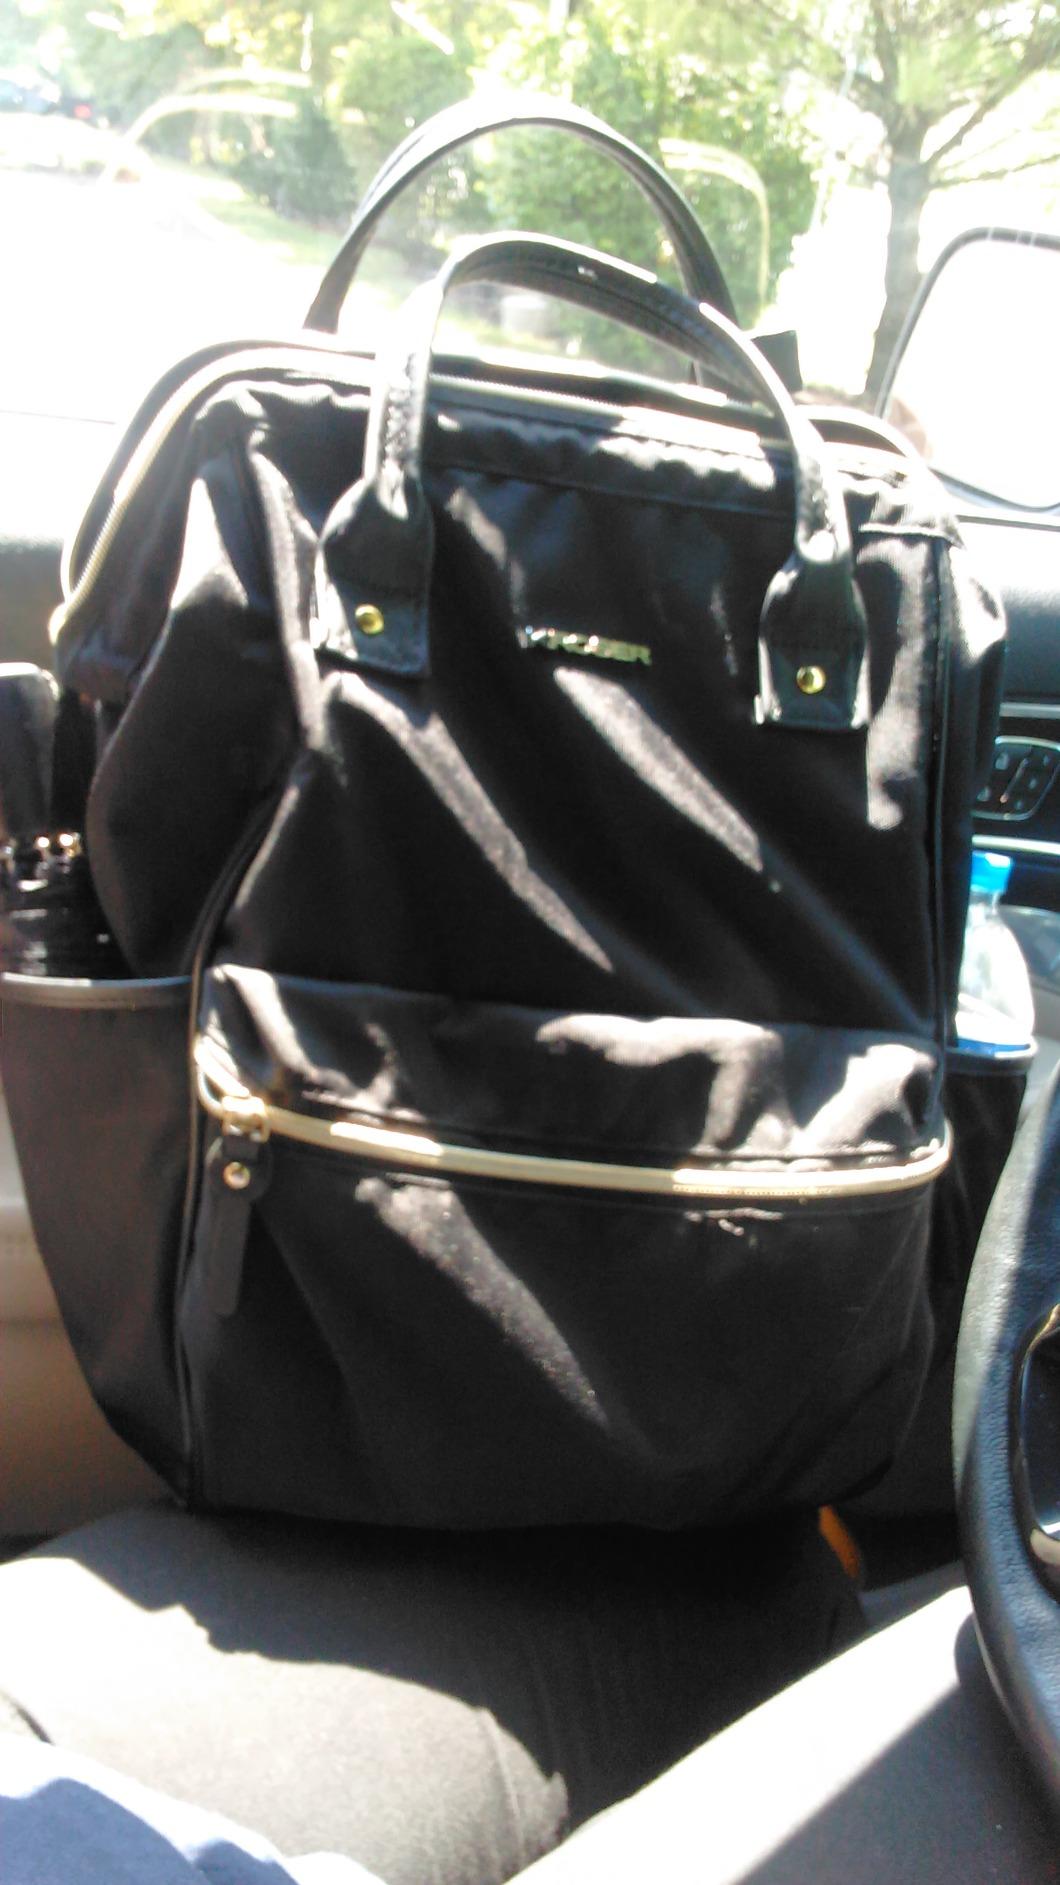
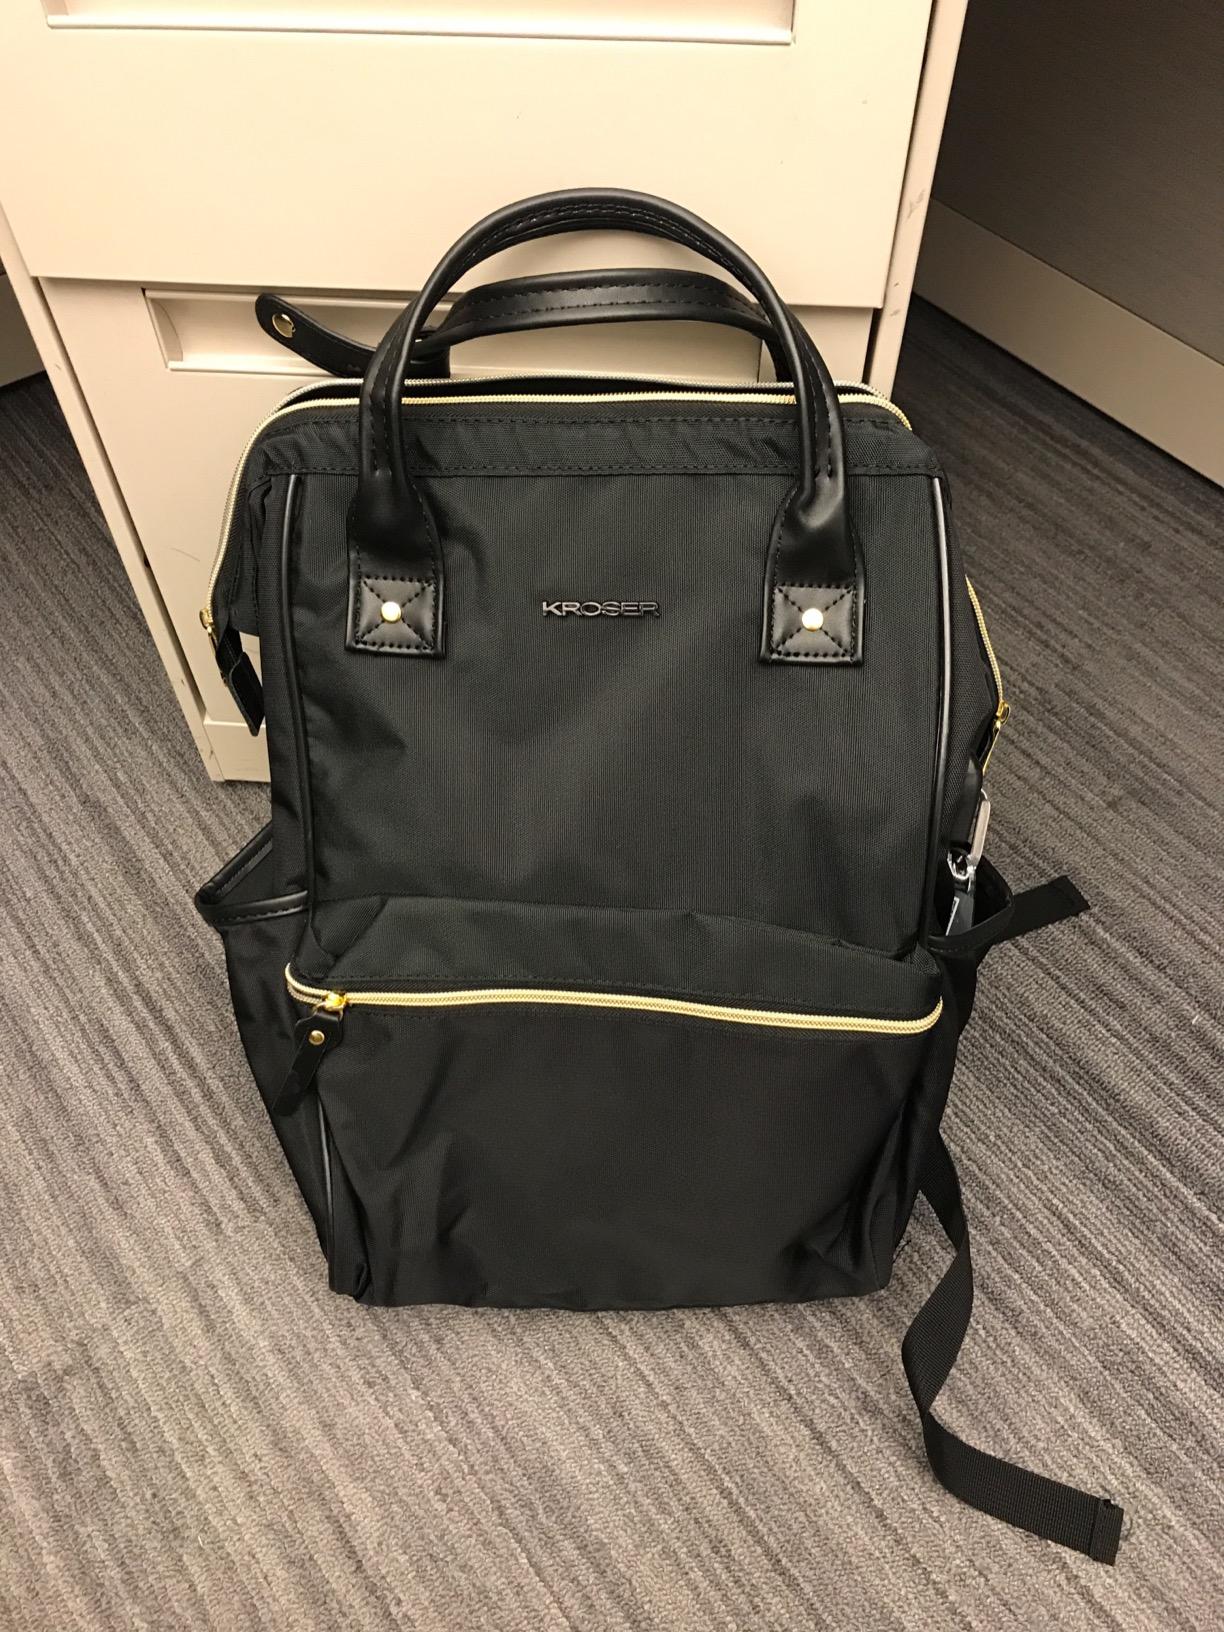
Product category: bag
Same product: yes